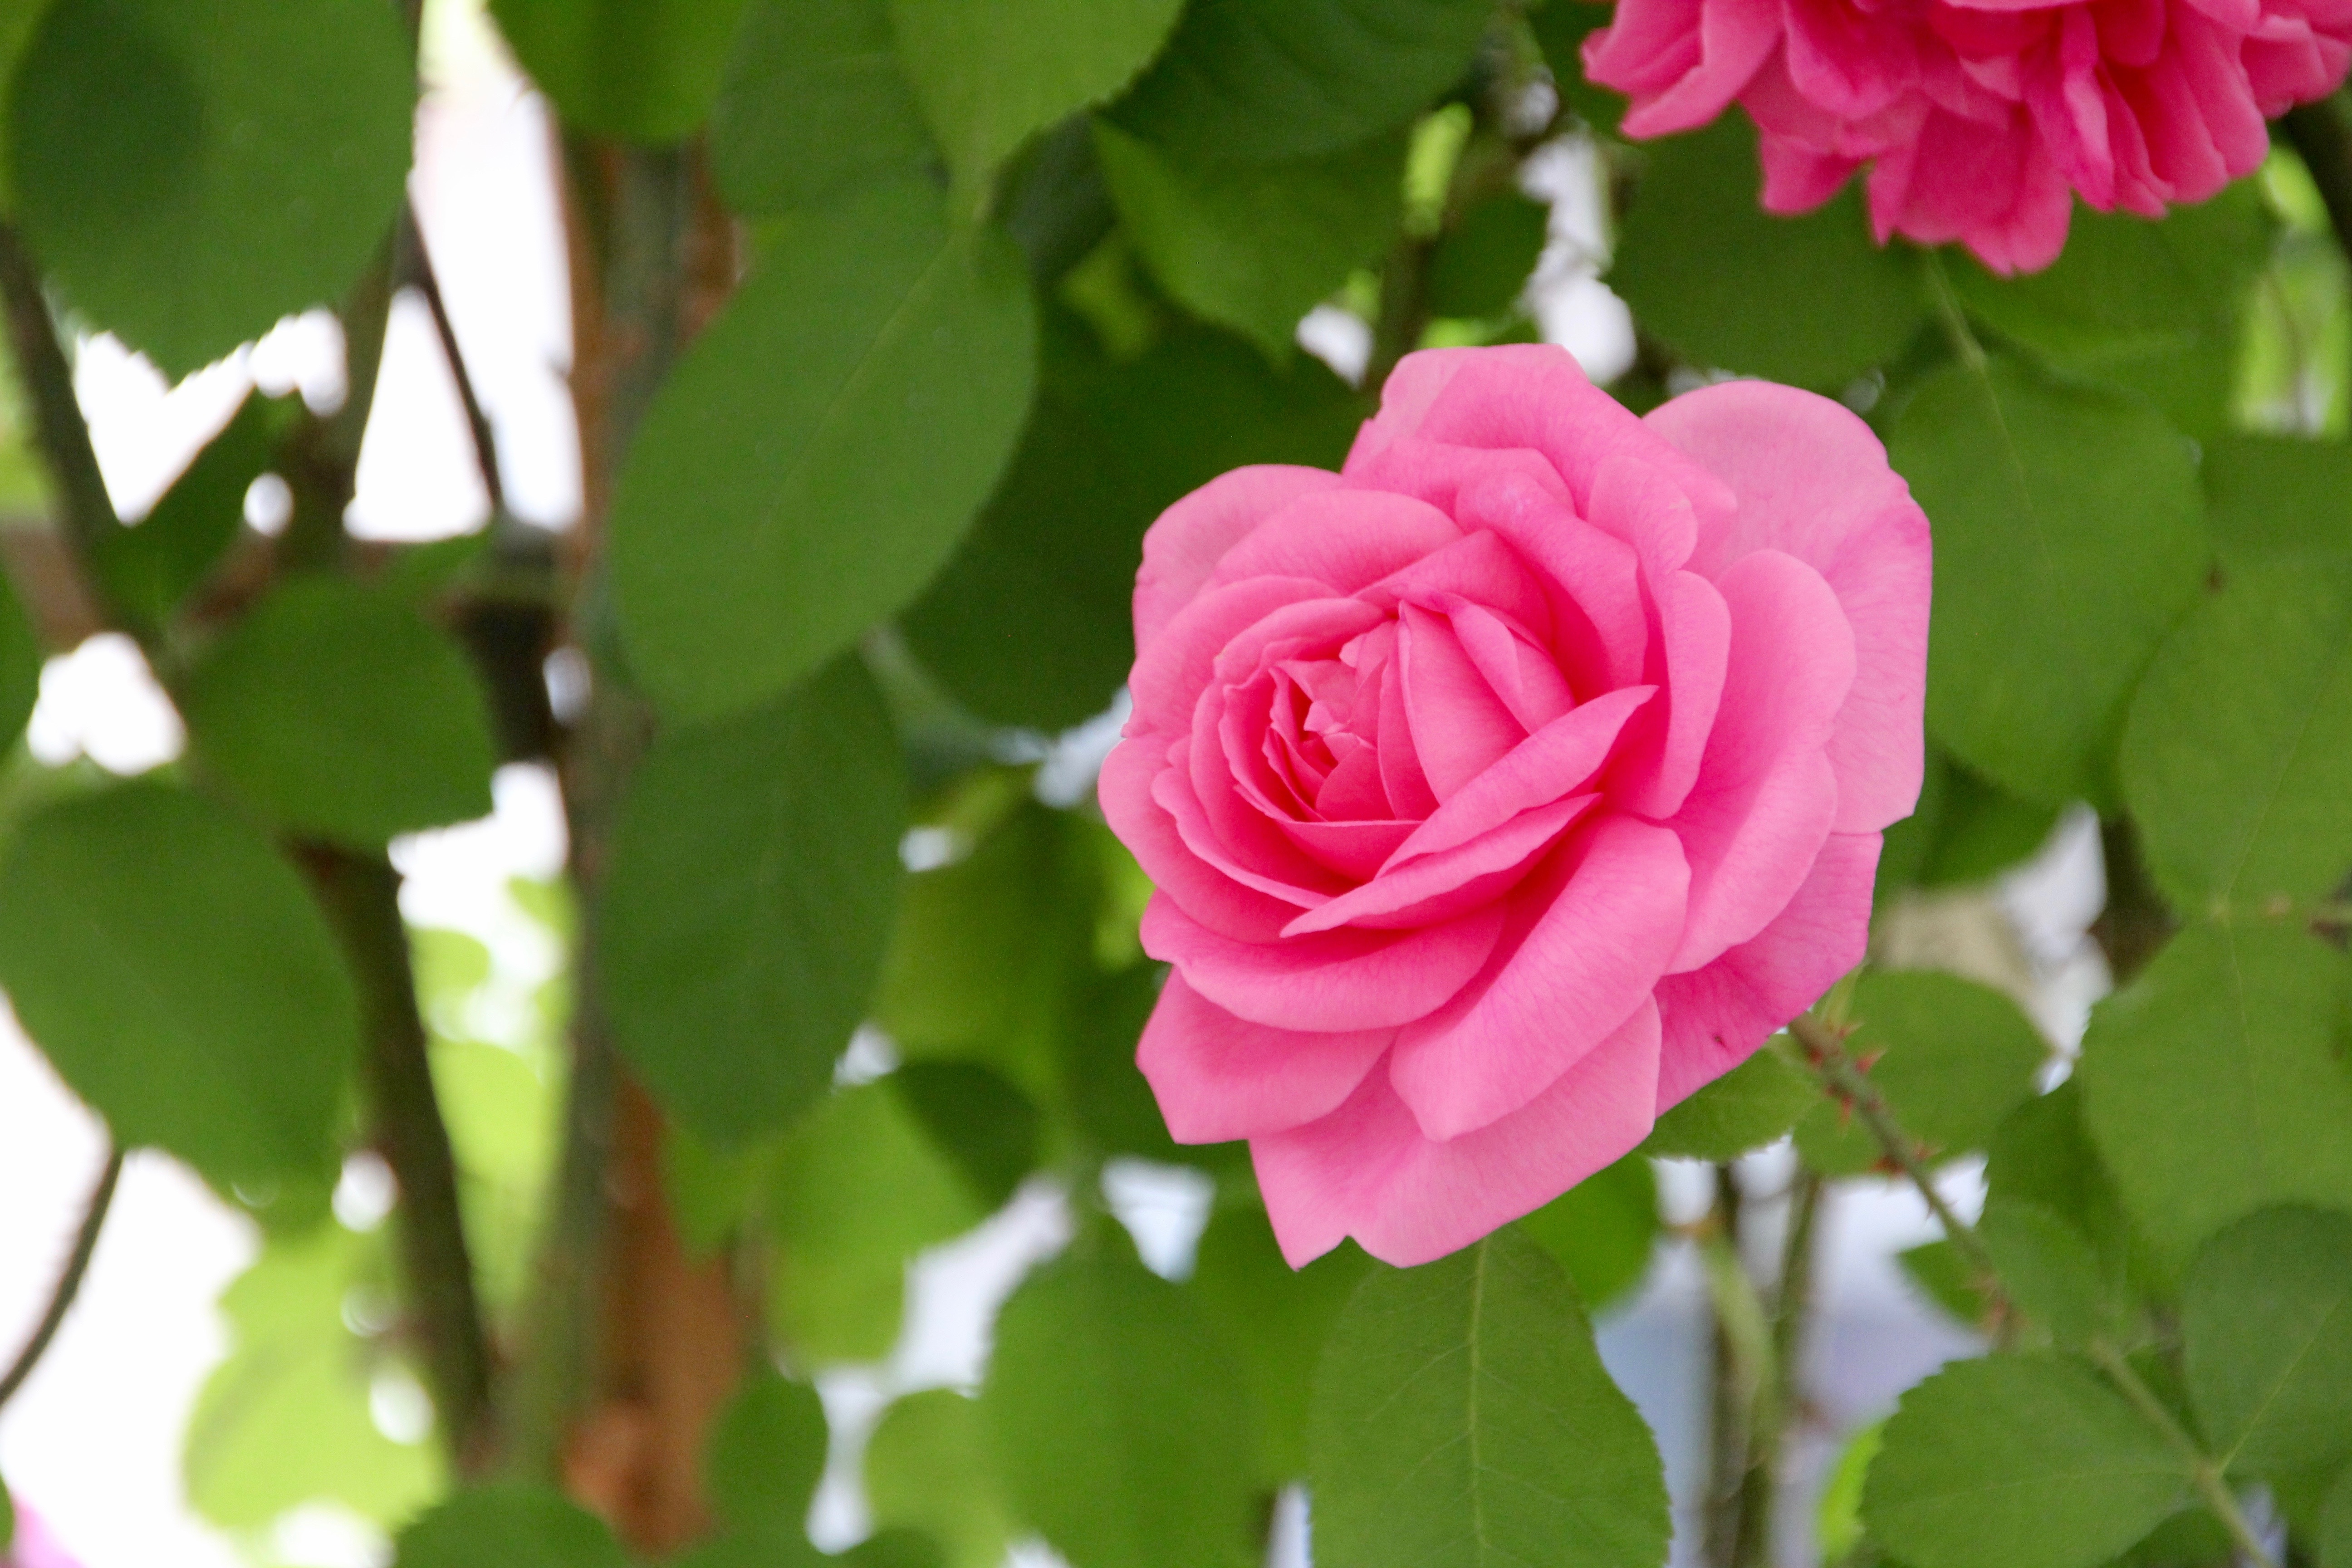
plant, flower, petal, rose, botany, flora, floribunda, bayreuth, flowering plant, garden roses, english rose, rose family, open rose, rosenstock, state garden show, land plant, rosa centifolia, rose order